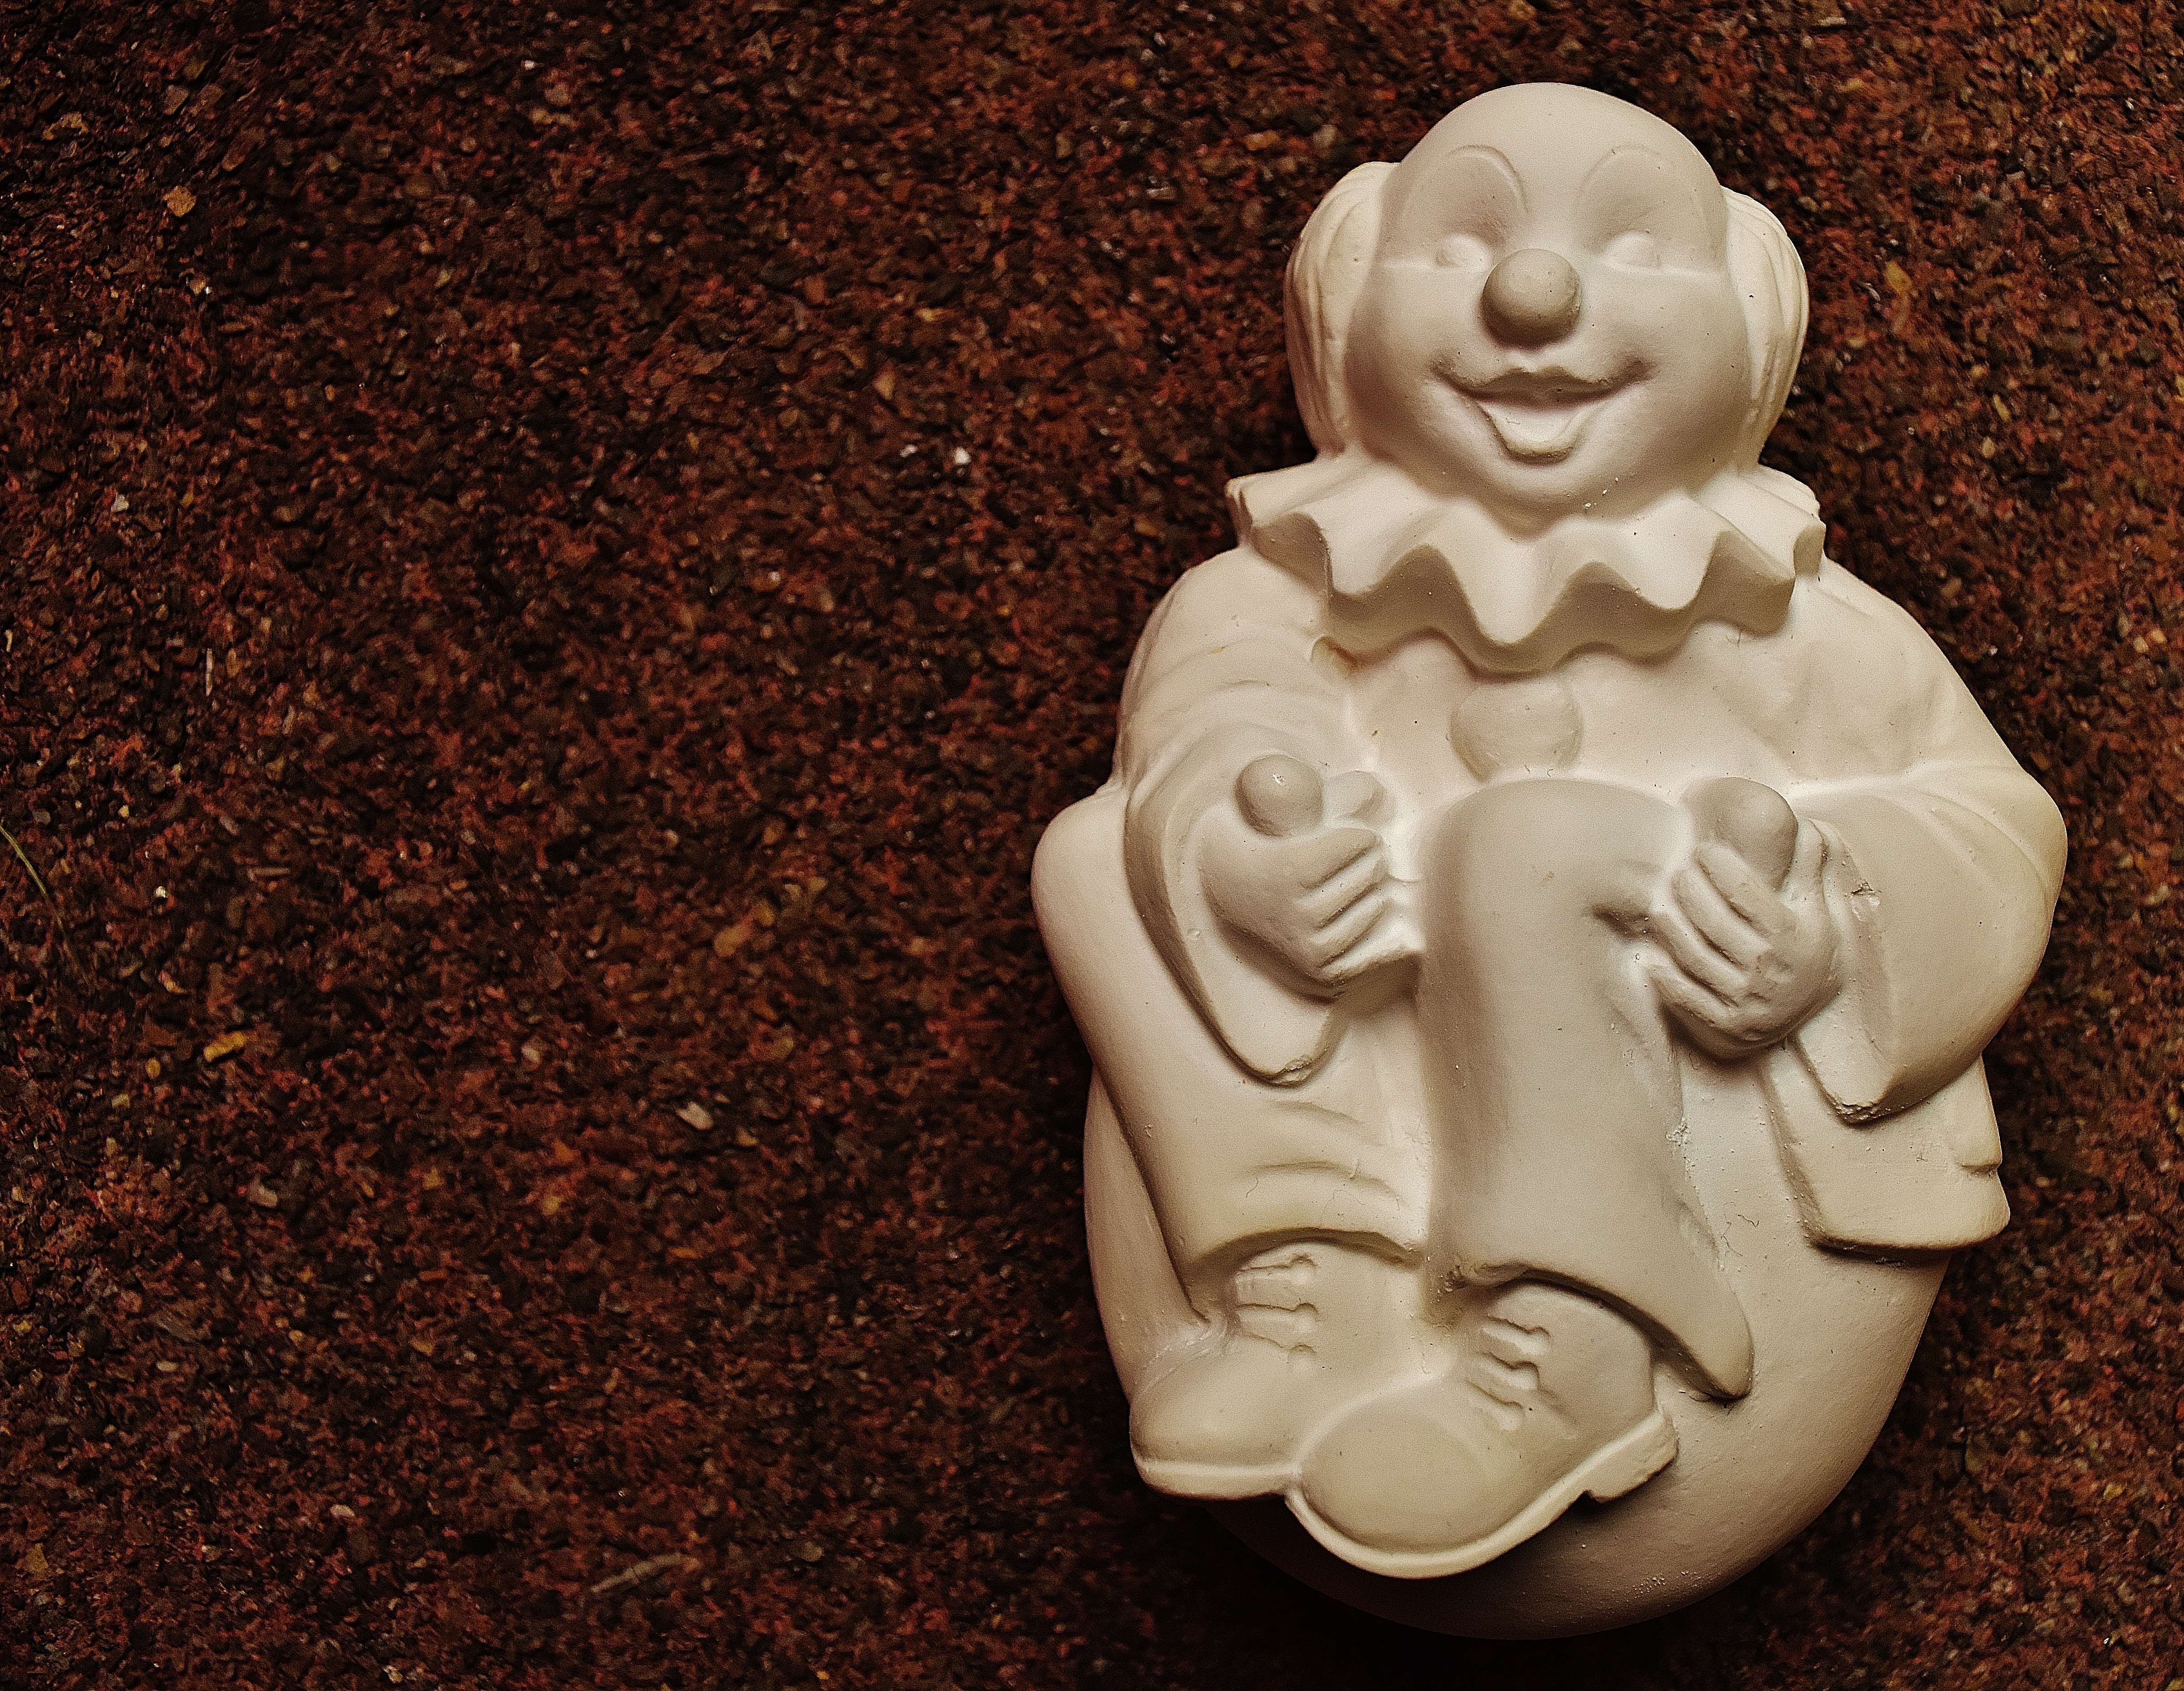
white, monument, statue, ceramic, blank, clown, sculpture, art, temple, carving, cast, hand labor, gypsum, unpainted, self made, stone carving